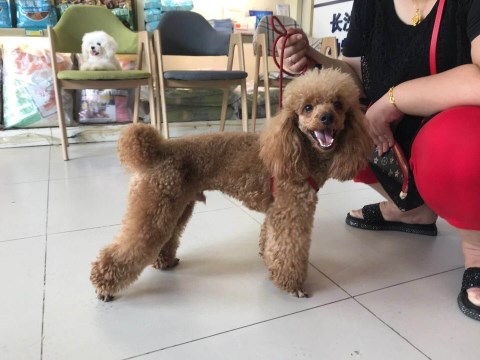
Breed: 2925-n000114-toy_poodle